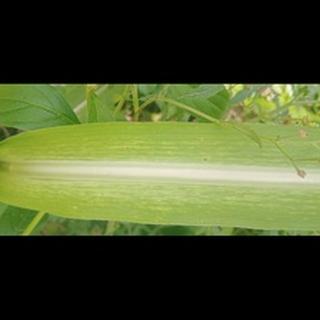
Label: sugarcane_mosaic